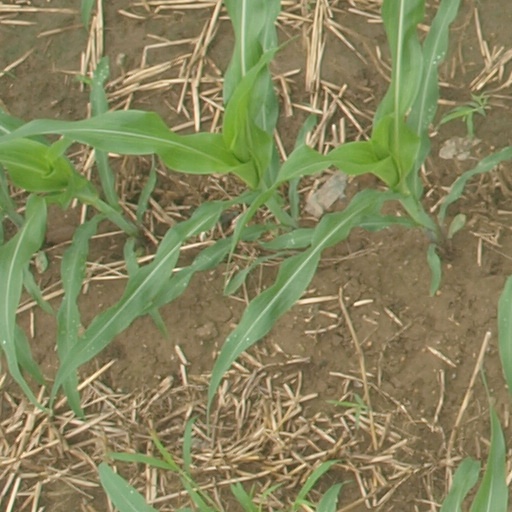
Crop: maize; corn